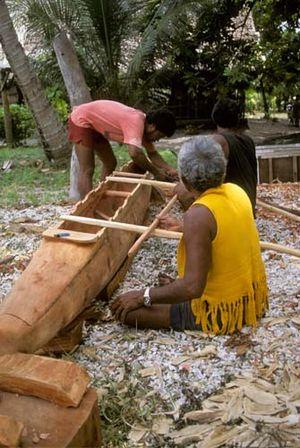
La culture des Tuvalu se ratache à l'aire océanienne et au sous-groupe polynésien. La culture est avant tout orale.